Armed Forces of Ukraine

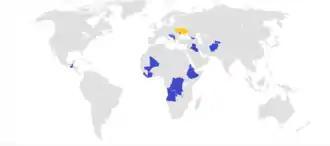
Deployments outside Ukraine since 1991

As of 2016, there were a reported 169,000 personnel in the Ukrainian Ground Forces. The 2022 Russian invasion of Ukraine resulted in massive increases in personnel numbers; Defence Minister Reznikov stated the armed forces had a strength of 700,000 in July 2022, not counting the border guard, national guard, or police. The Ukrainian Ground Forces are divided into Armoured Forces and Mechanized Forces, Army Aviation, Army Air Defence and Rocket and Artillery Troops. There are 13 mechanized brigades and two mountain warfare brigades in the Mechanized Forces. Ukraine also has two armoured brigades. There are also seven rocket and artillery brigades. Until 2013, the Ground Forces were divided into three army corps. These were disbanded in 2013 and reorganized as Operation Command West, Operation Command North and Operation Command South. Operation Command East was formed in 2015 to coordinate forces in the war in Donbas.